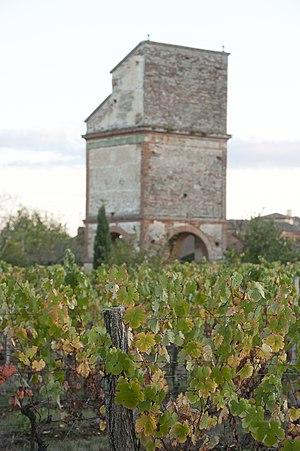
Vignoble de Fronton
Le Fronton est un vin français d'appellation d'origine contrôlée produit à cheval sur la Haute-Garonne et le Tarn-et-Garonne, entre Garonne et Tarn à une trentaine de kilomètres au nord de Toulouse, autour de la ville de Fronton.
La communauté de communes du Frontonnais est une communauté de communes française, située dans le nord de la Haute-Garonne. Son siège est situé sur la commune de Bouloc, à une vingtaine de kilomètres au nord de Toulouse.